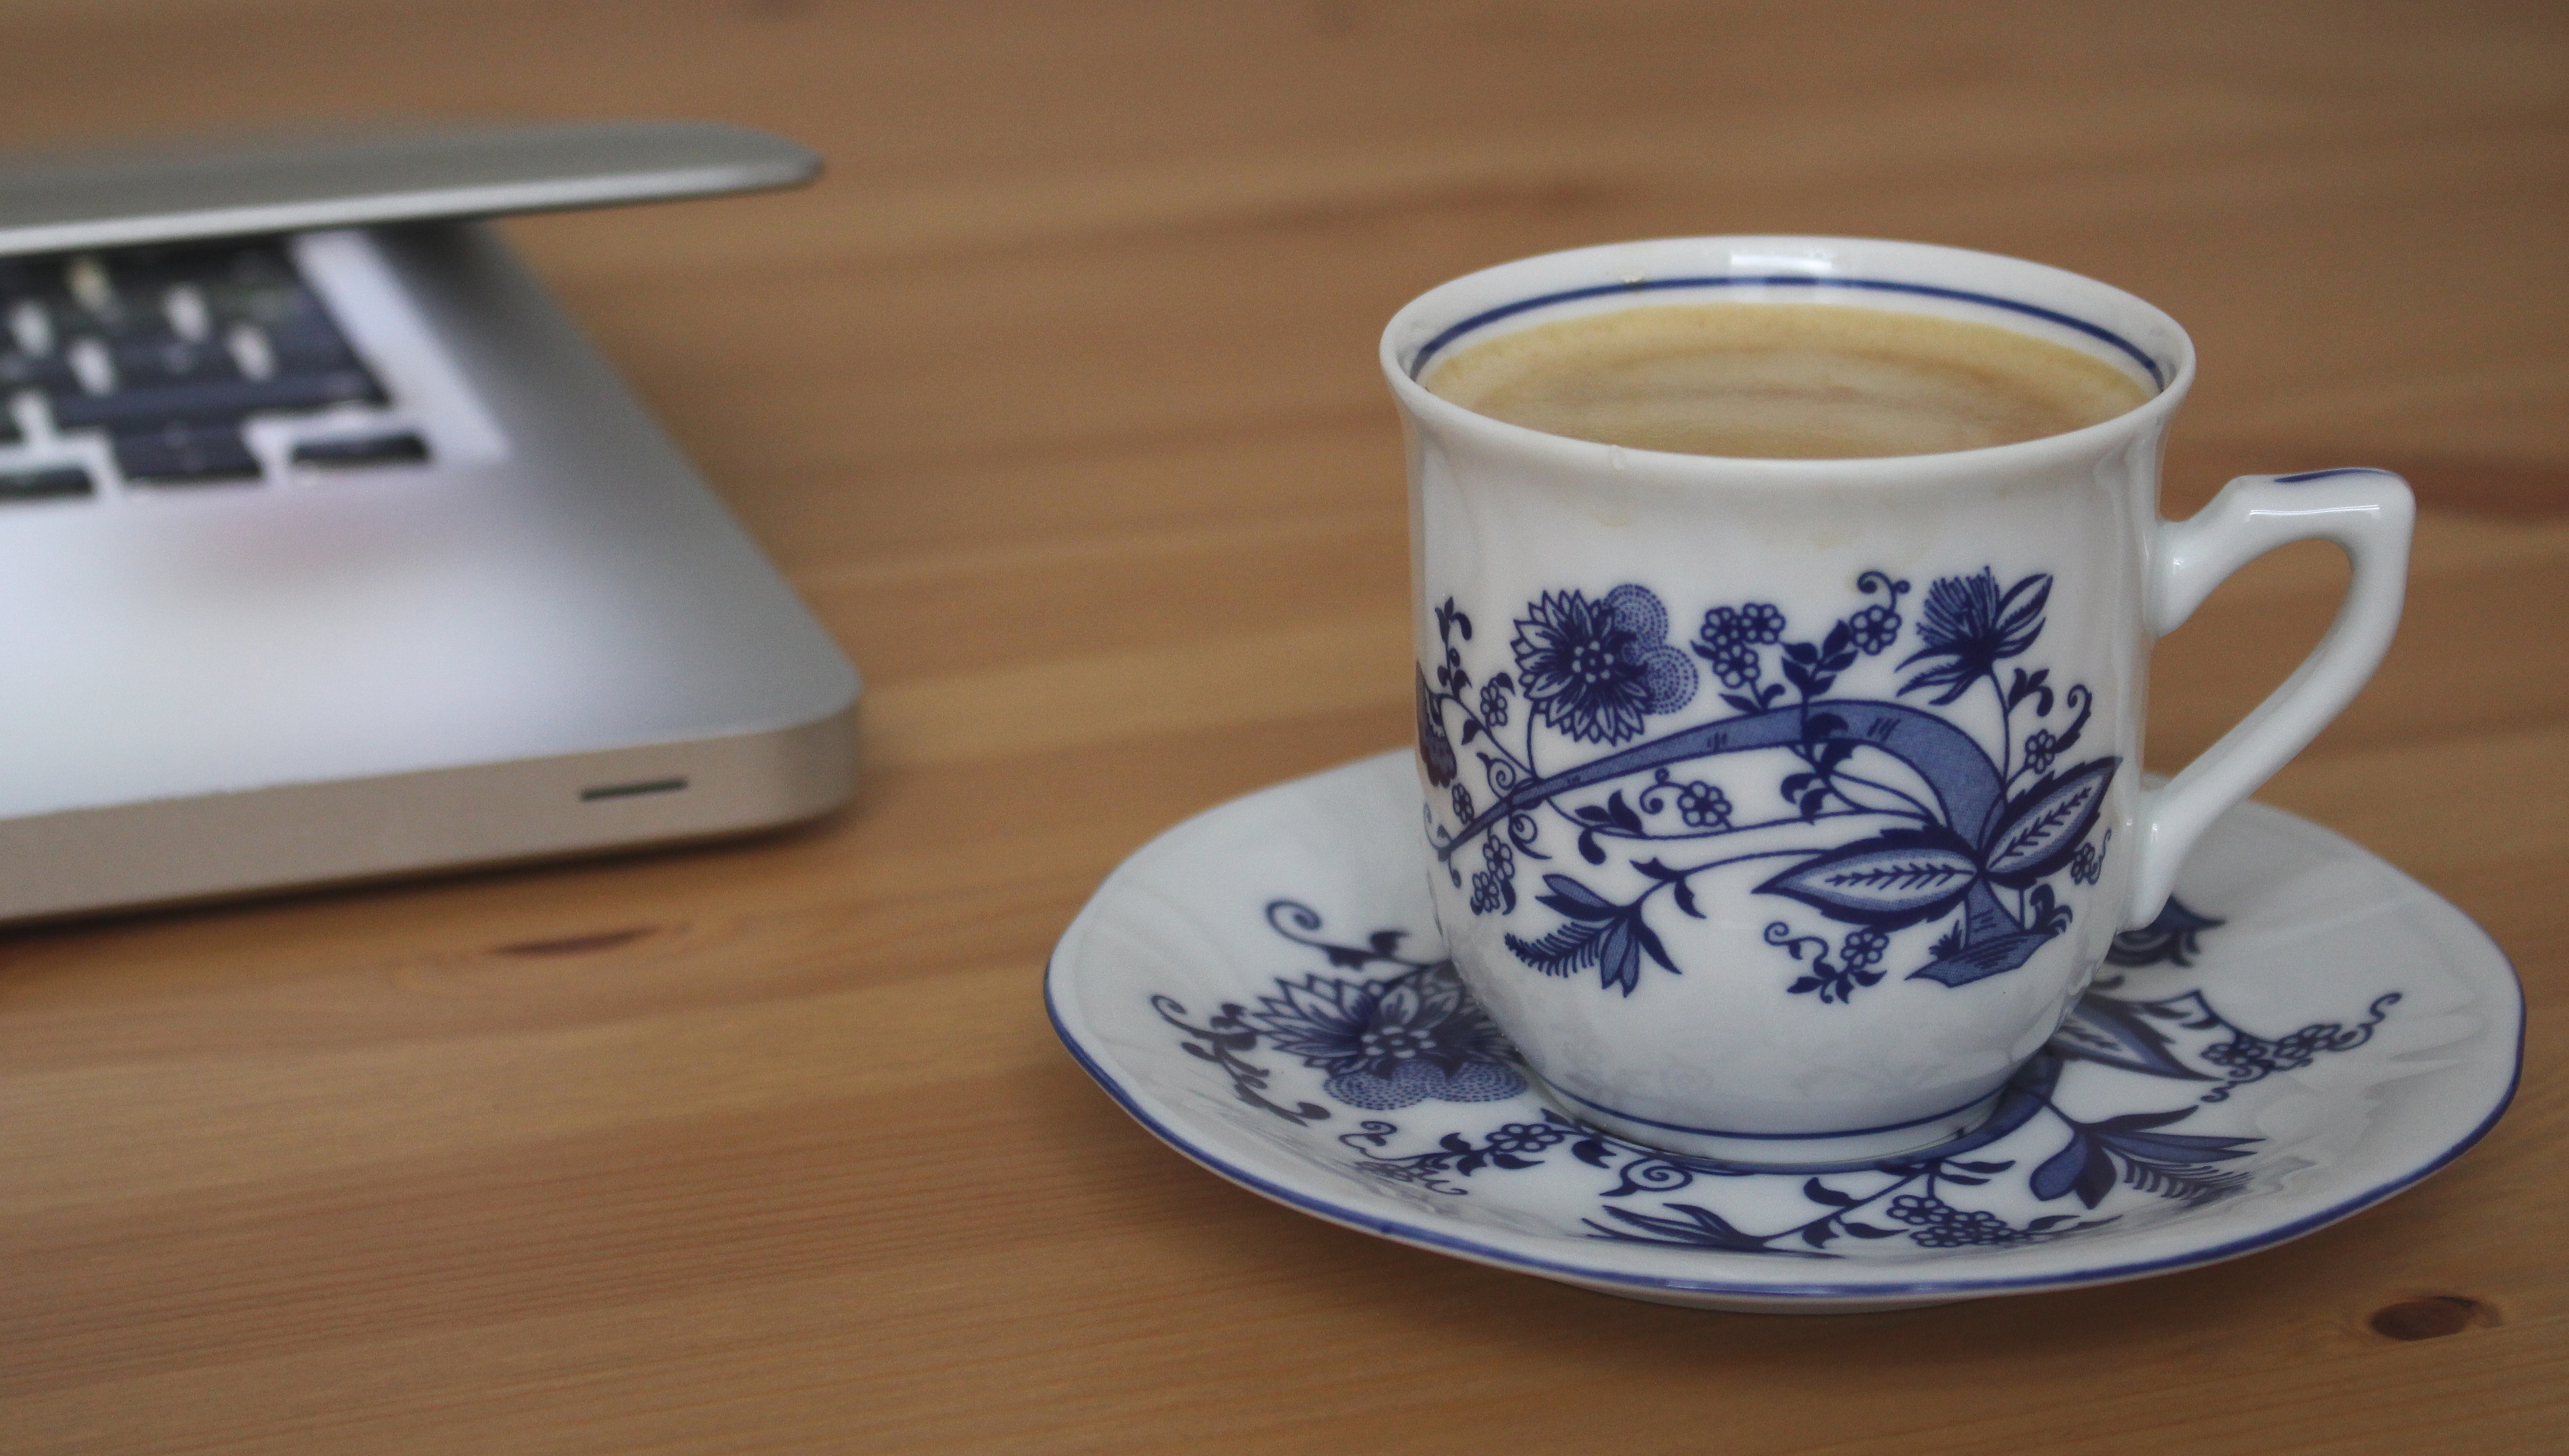
laptop, work, coffee, cup, saucer, ceramic, office, drink, freedom, espresso, coffee cup, material, caffeine, art, relaxation, break, porcelain, at home, financial freedom, self employed, blue and white porcelain, self employment